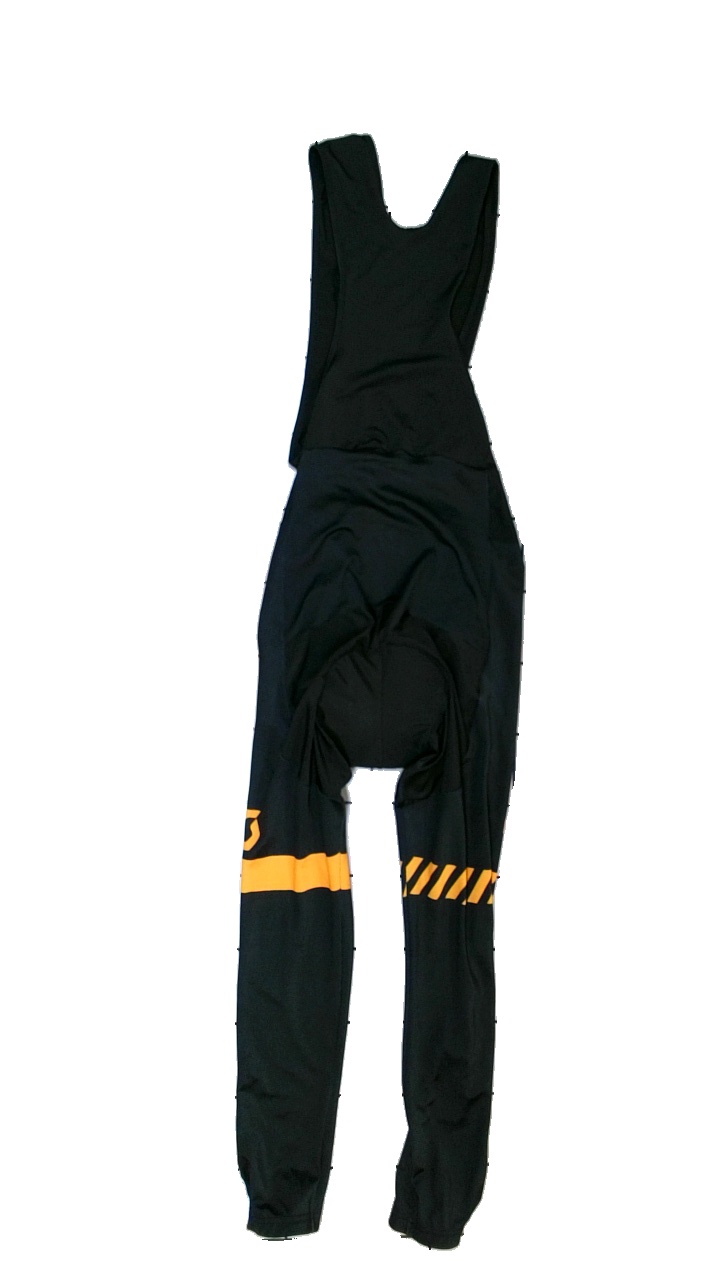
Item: Tights (Men)
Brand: Scott
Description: Cykelbyxor
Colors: Black, Orange
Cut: Tight
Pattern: Logo print
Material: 80% polyester 20% elastan
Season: All
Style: Sports
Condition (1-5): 4
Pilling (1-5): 5
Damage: trasig löpare
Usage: Export
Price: <50